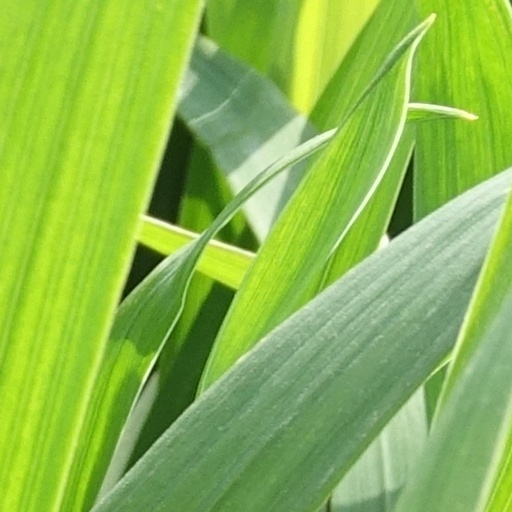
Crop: wheat